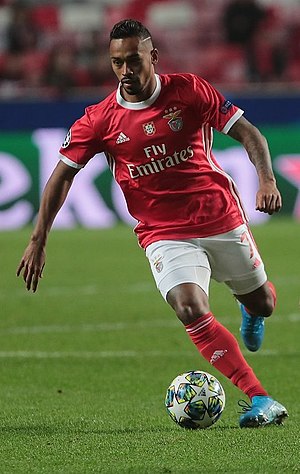
Caio Lucas Fernandes
Caio Lucas Fernandes er en brasiliansk fodboldspiller.